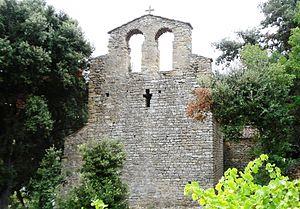
Chapelle Saint-Félix à Castelmaure
Bages